Leftover Salmon

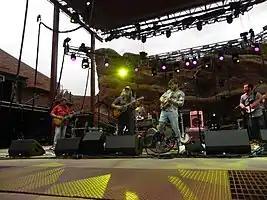
Leftover Salmon at Red Rocks 2016

Leftover Salmon is an American jam band from Boulder, Colorado, formed in 1989. The band's music is a blend of bluegrass, rock, country, and Cajun/Zydeco (Polyethnic Slamgrass). Over their thirty years as a band, Salmon has released seven studio albums and three live albums. The band celebrated their continuing thirty-year career with the release of the biographical book, "" and a vinyl box-set re-release of all of their studio albums.